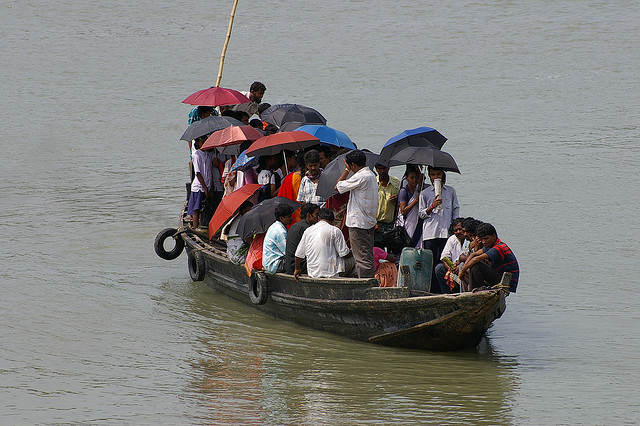
A group of people standing on top of a boat in a river.

A boat full of passengers holding umbrellas as it floats down the river.

A group of people on a small boat, most of which are holding umbrellas.

A small boat crowded with passengers holding umbrellas.

There is a lot of people in a boat on the water most are holding umbrella's.